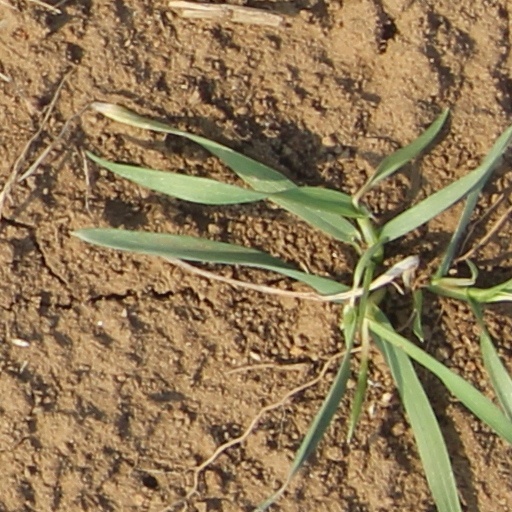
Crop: wheat